Kay A. Orr

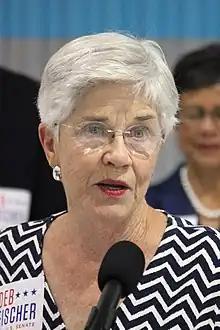
Orr in 2017

Kay Avonne Orr (née Stark; January 2, 1939) is an American politician who served as the 36th governor of Nebraska from 1987 to 1991. A member of the Republican Party, she was the state's first and to date only female governor.